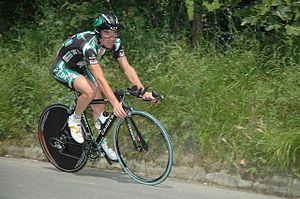
Daniele Callegarin est un coureur cycliste professionnel italien.